Matthew Meigs

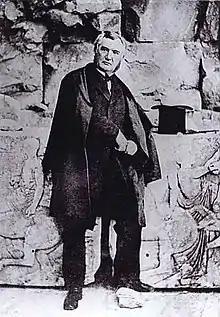

Matthew Kugler Meigs (February 5, 1812 – October 9, 1889) was an American educator, scholar, and Presbyterian clergyman. Although best known as the founder and principal (headmaster) of The Hill School in Pottstown, Pennsylvania, Meigs also served a short term as U.S. Consul to Piraeus, Greece, pastored churches, and preceded his time at The Hill School with teaching posts at a variety of other secondary and university level institutions including a short term as President of Delaware College (subsequently the University of Delaware).